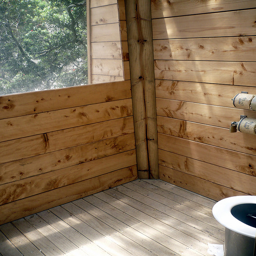
A newly made wooden outhouse in the woods
An covered wood deck next to a yard with trees.
The interior of a rustic bathroom with wood plank walls.
A room with wooden floors and wooden walls
A corner of a wooden structure with an opening at shows trees in the background.